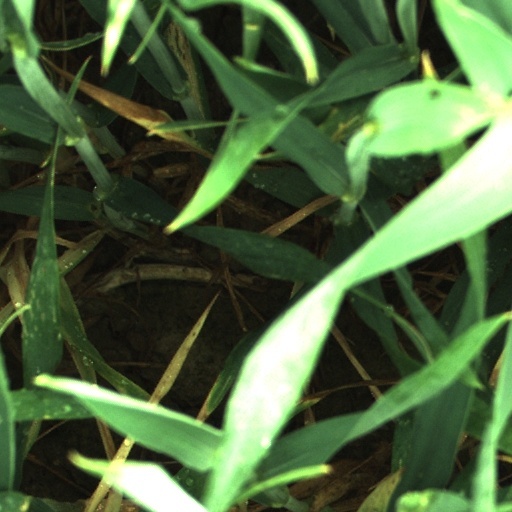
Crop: wheat